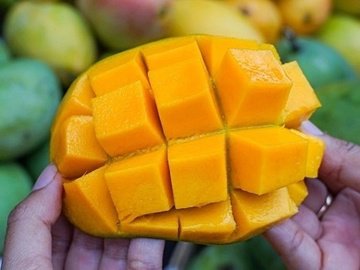
Label: Mango